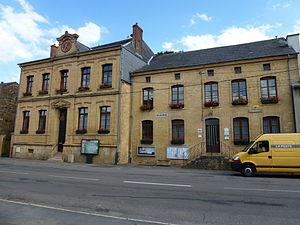
Boulzicourt est une commune française située dans le département des Ardennes, en région Grand Est.